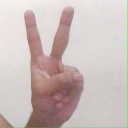
अक्षर: क